Marine primary production

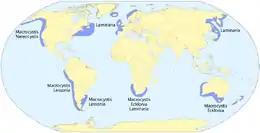

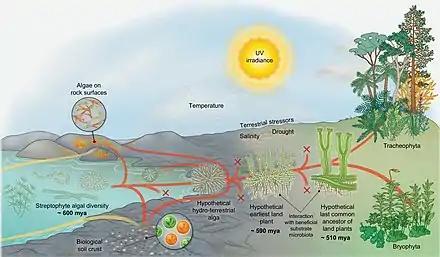

The diagram on the right shows an evolutionary scenario for the conquest of land by streptophytes. Streptophyte algae include all green algae, and are the only photosynthetic eukaryotes from which the macroscopic land flora evolved "(red lines)". That said, throughout the course of evolution, algae from various other lineages have colonized land "(yellow lines)"—but also streptophyte algae have continuously and independently made the wet to dry transition (convergence of red and yellow). Throughout history, numerous lineages have become extinct "(X labels)". Terrestrial algae of various taxonomic affiliations dwell on rock surfaces and form biological soil crusts. From the diversity of the paraphyletic streptophyte algae, however, did an organism whose descendants eventually conquered land on a global scale emerge: a likely branched filamentous—or even parenchymatous—organism that formed rhizoidal structures and experienced desiccation from time to time. From this "hypothetical hydro-terrestrial alga", the lineages of Zygnematophyceae and embryophytes (land plants) arose. In its infancy, the trajectory leading to the embryophytes was represented by the—now extinct—earliest land plants.